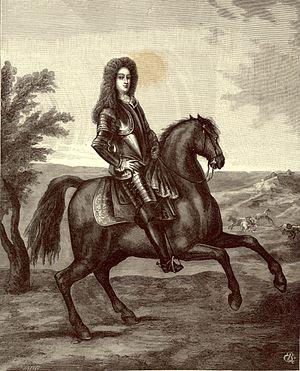
Aleksander Benedykt Stanisław Sobieski est le fils de Jean III Sobieski, roi de Pologne, et de son épouse, Marie Casimire Louise de la Grange d'Arquien.